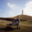
Label: airplane